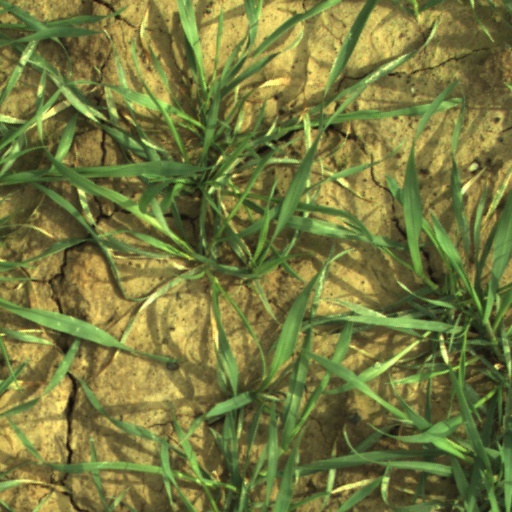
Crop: wheat